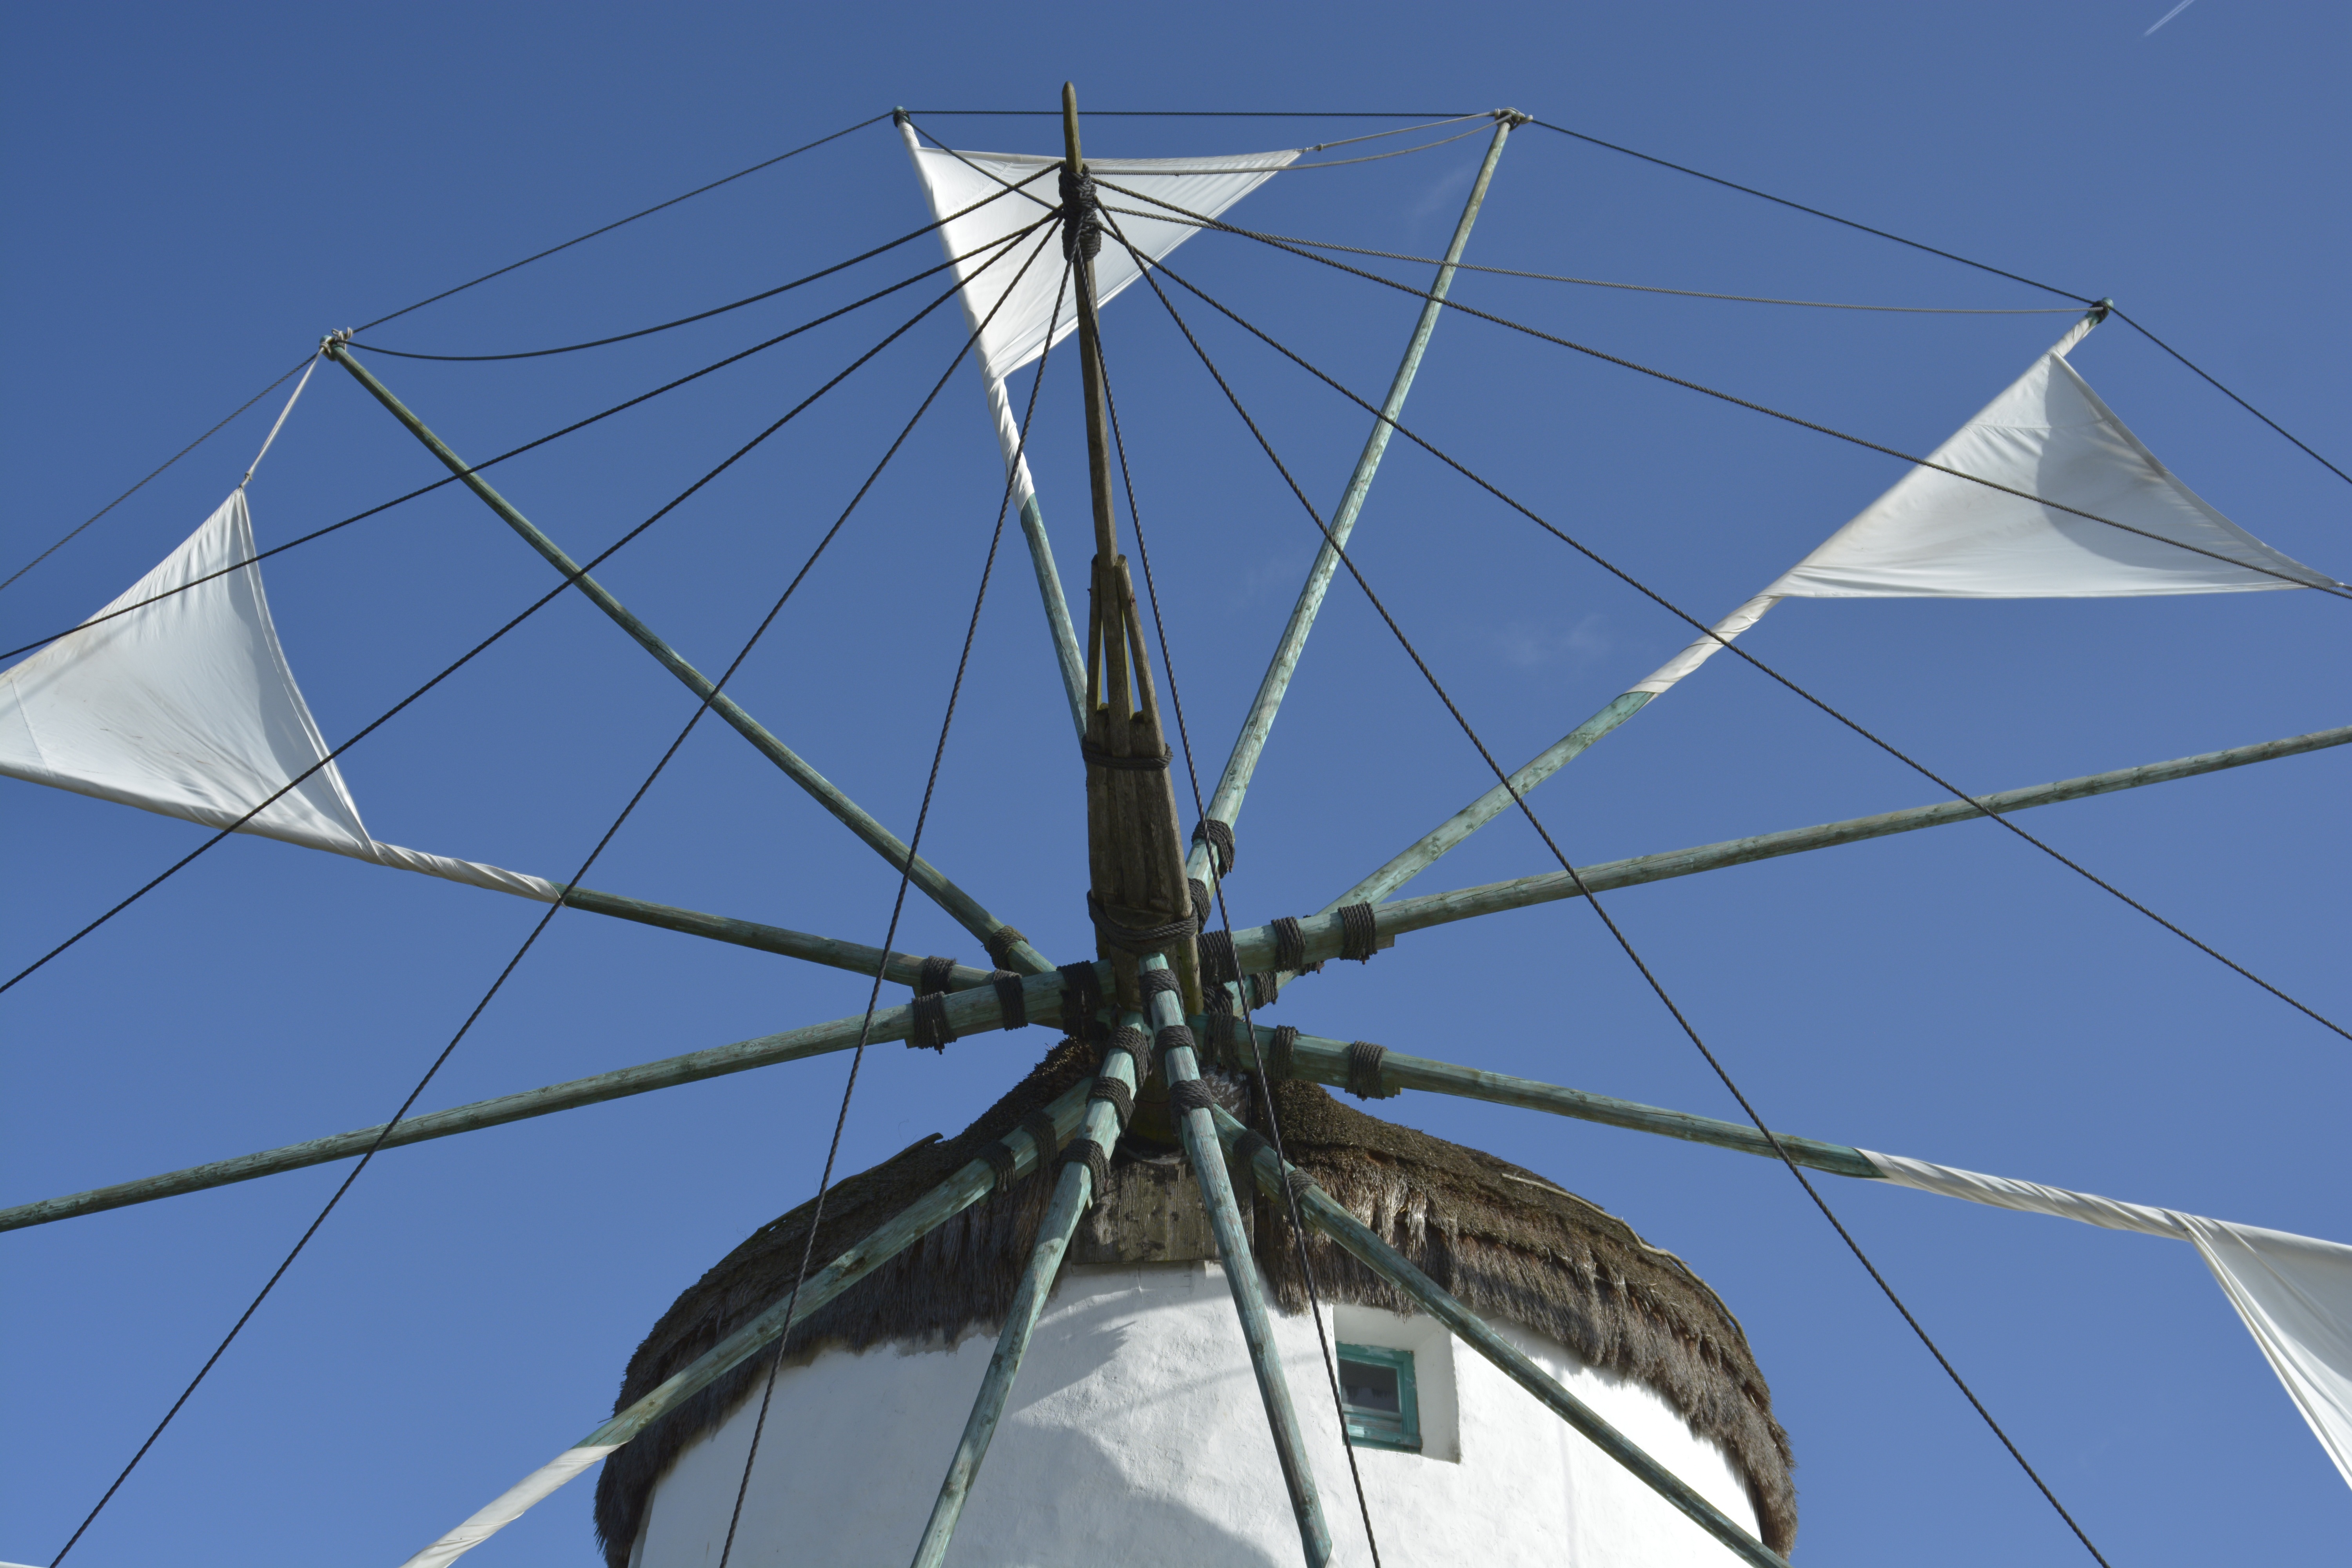
wing, white, wind, old, vehicle, museum, mast, umbrella, blue, energy, mill, sail, spanish, tourist attraction, dome, sailing ship, gifhorn, atmosphere of earth